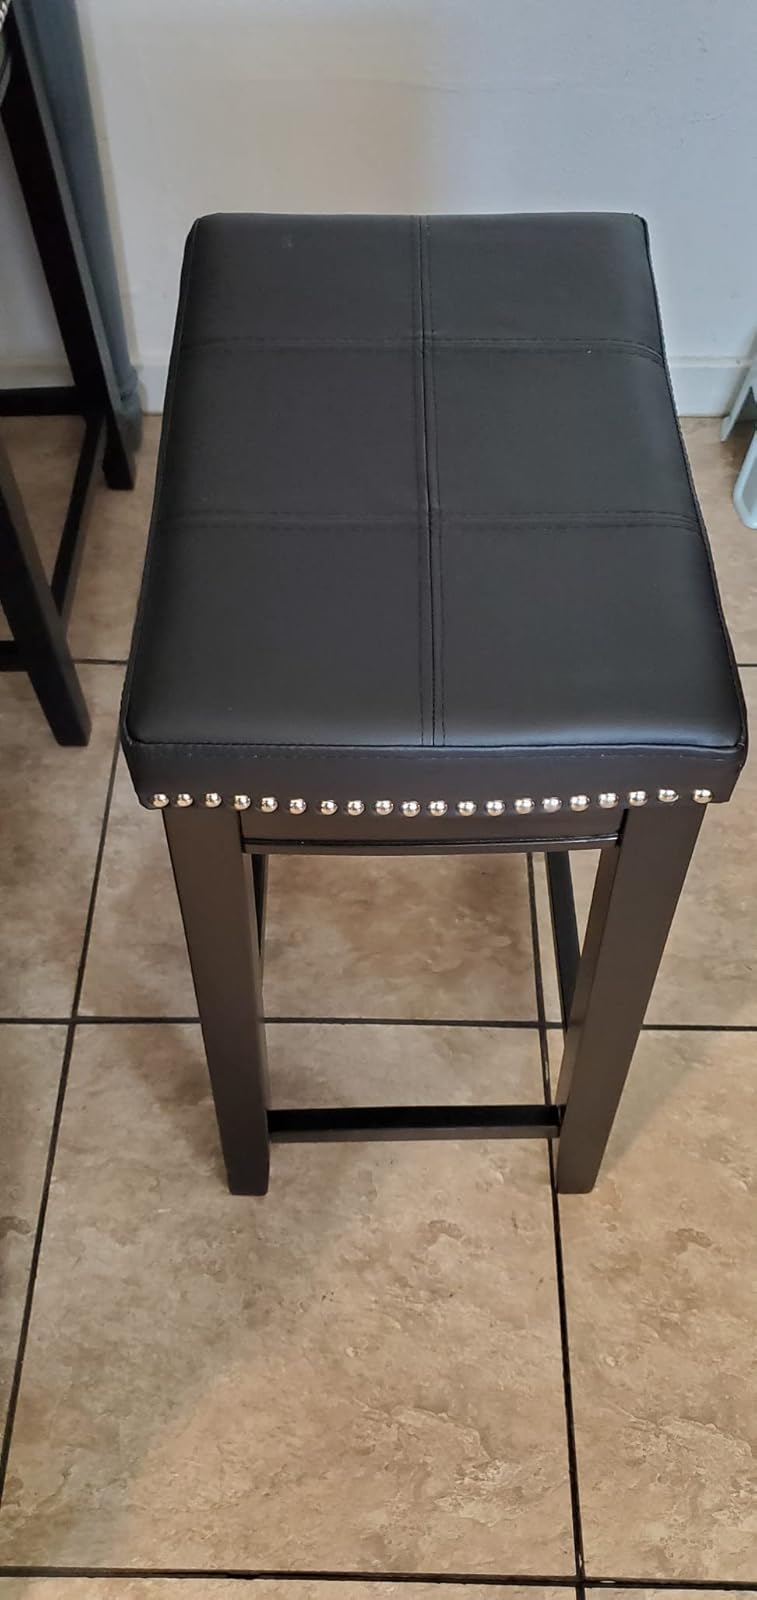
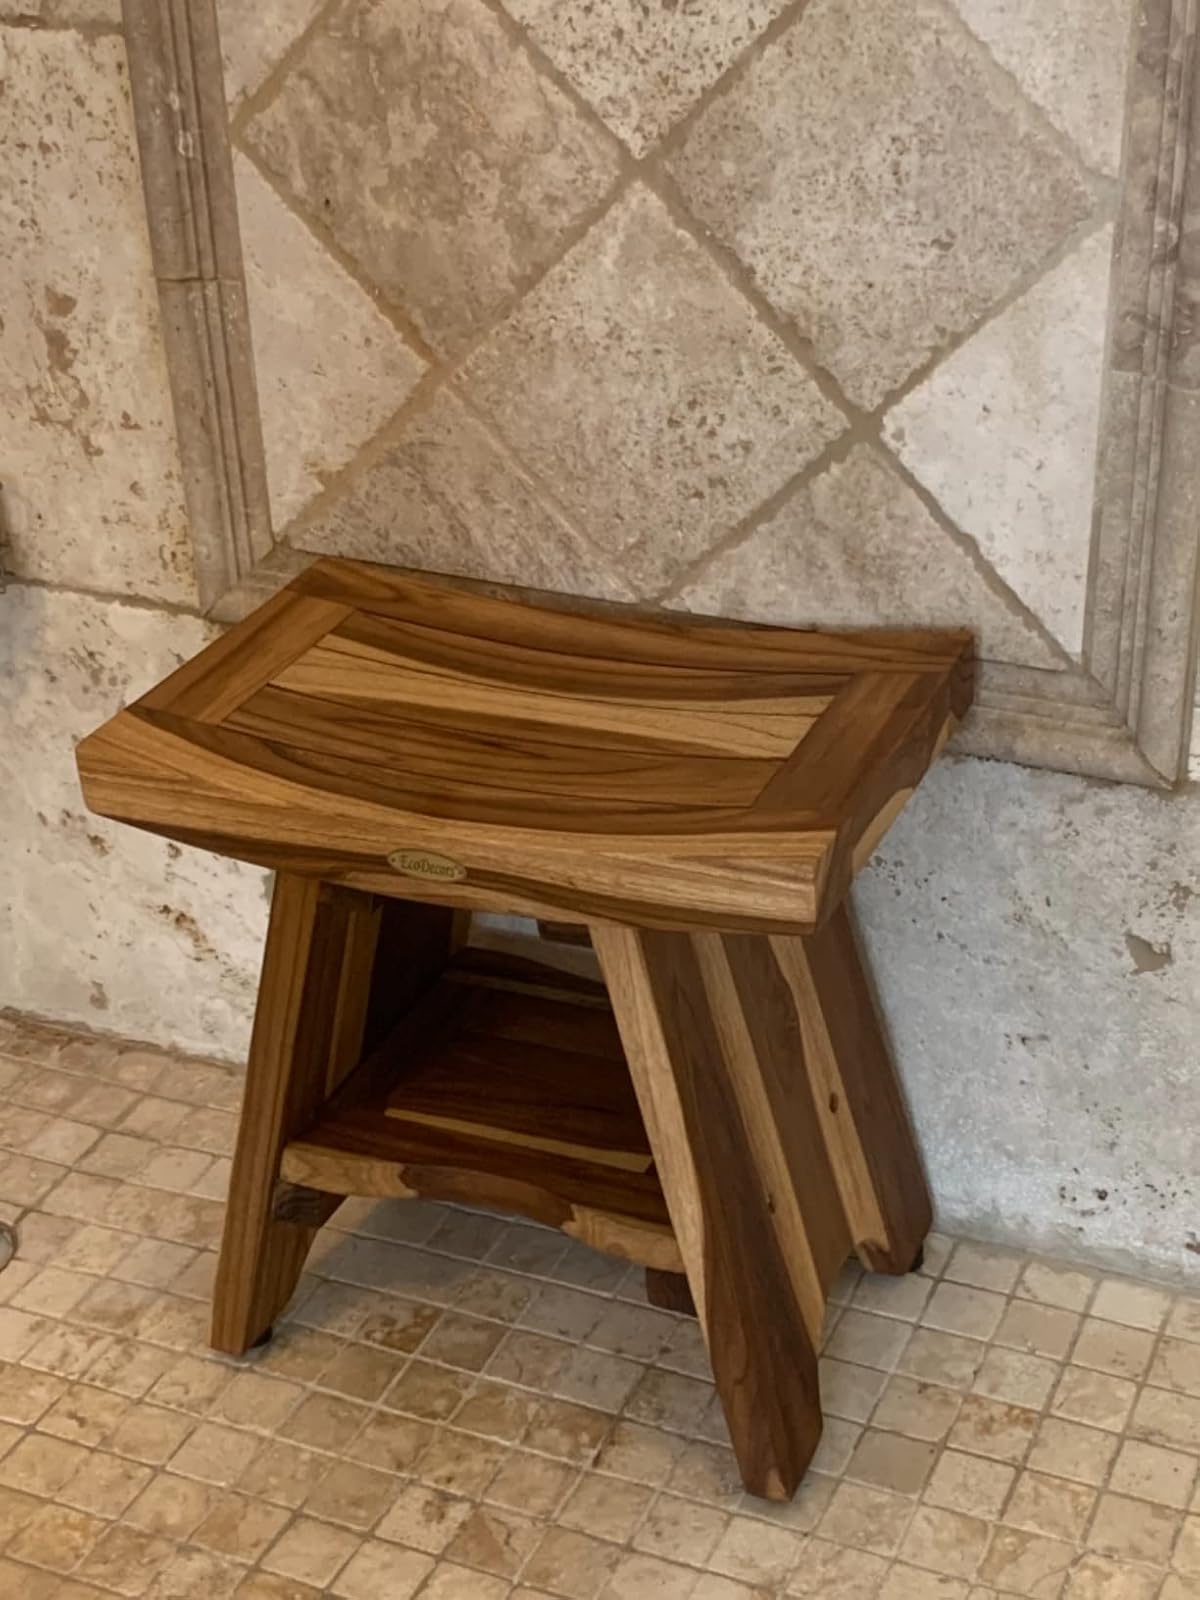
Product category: stool
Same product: no